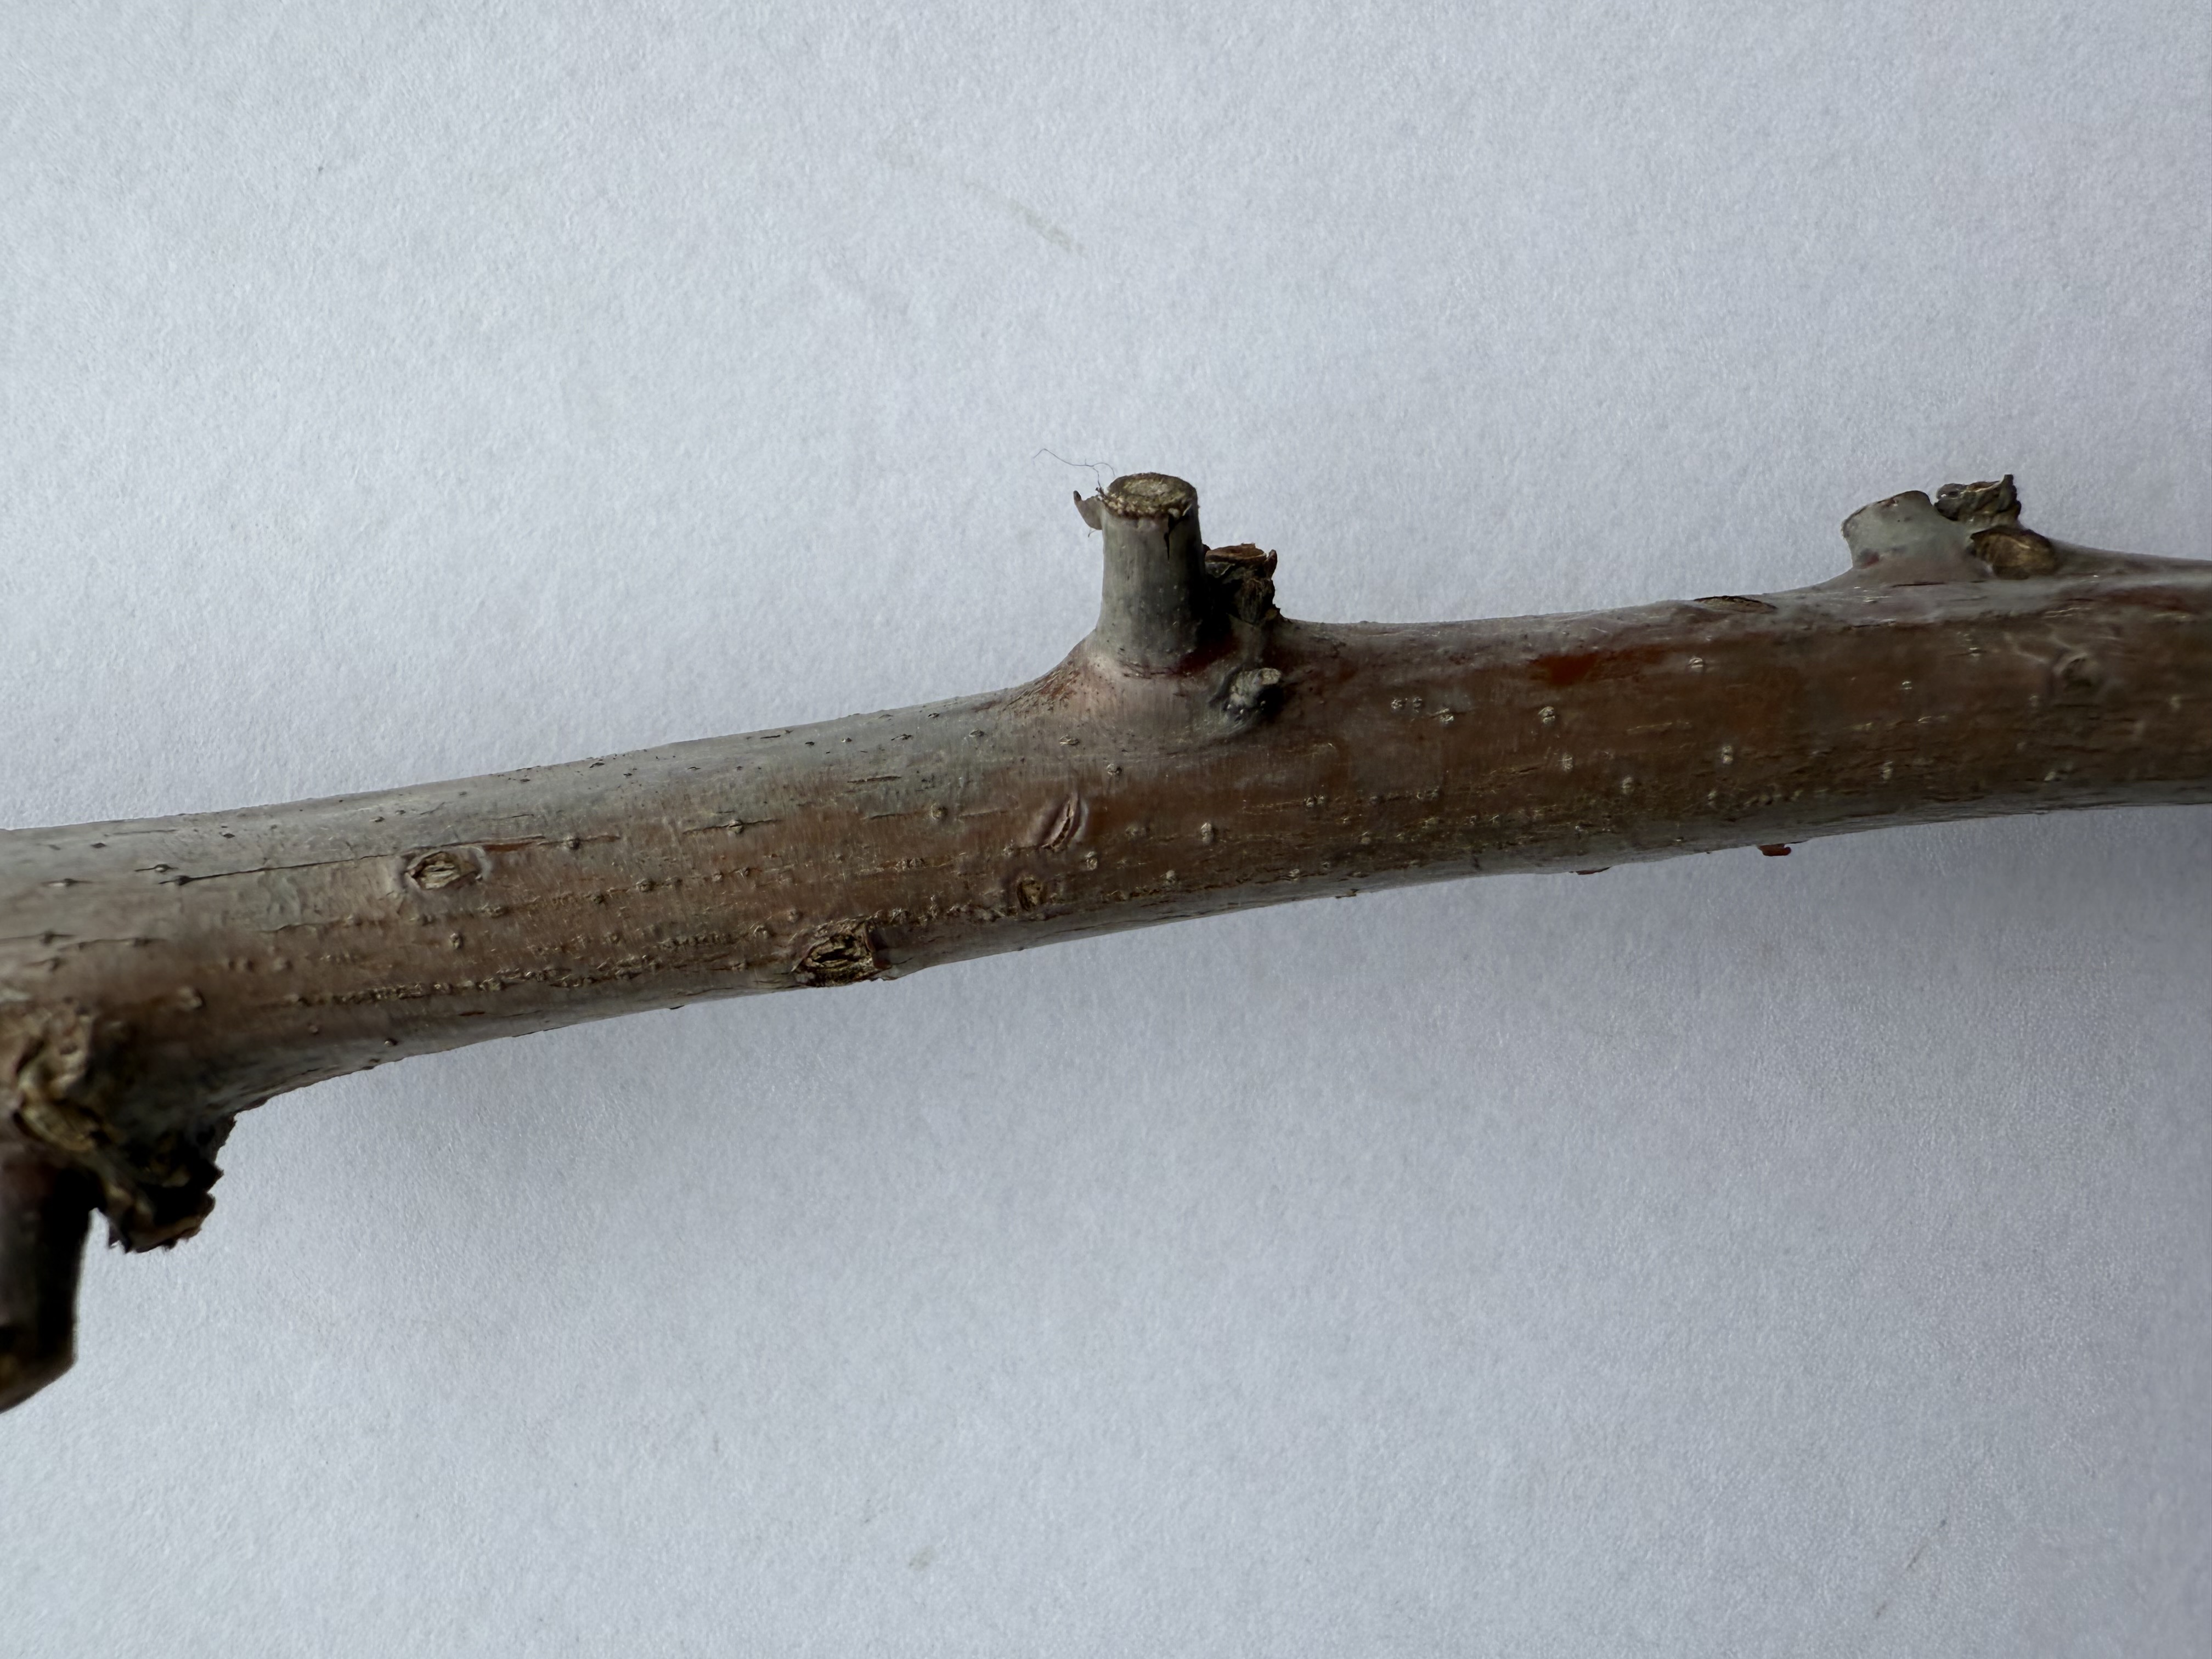
Variety: Jujube